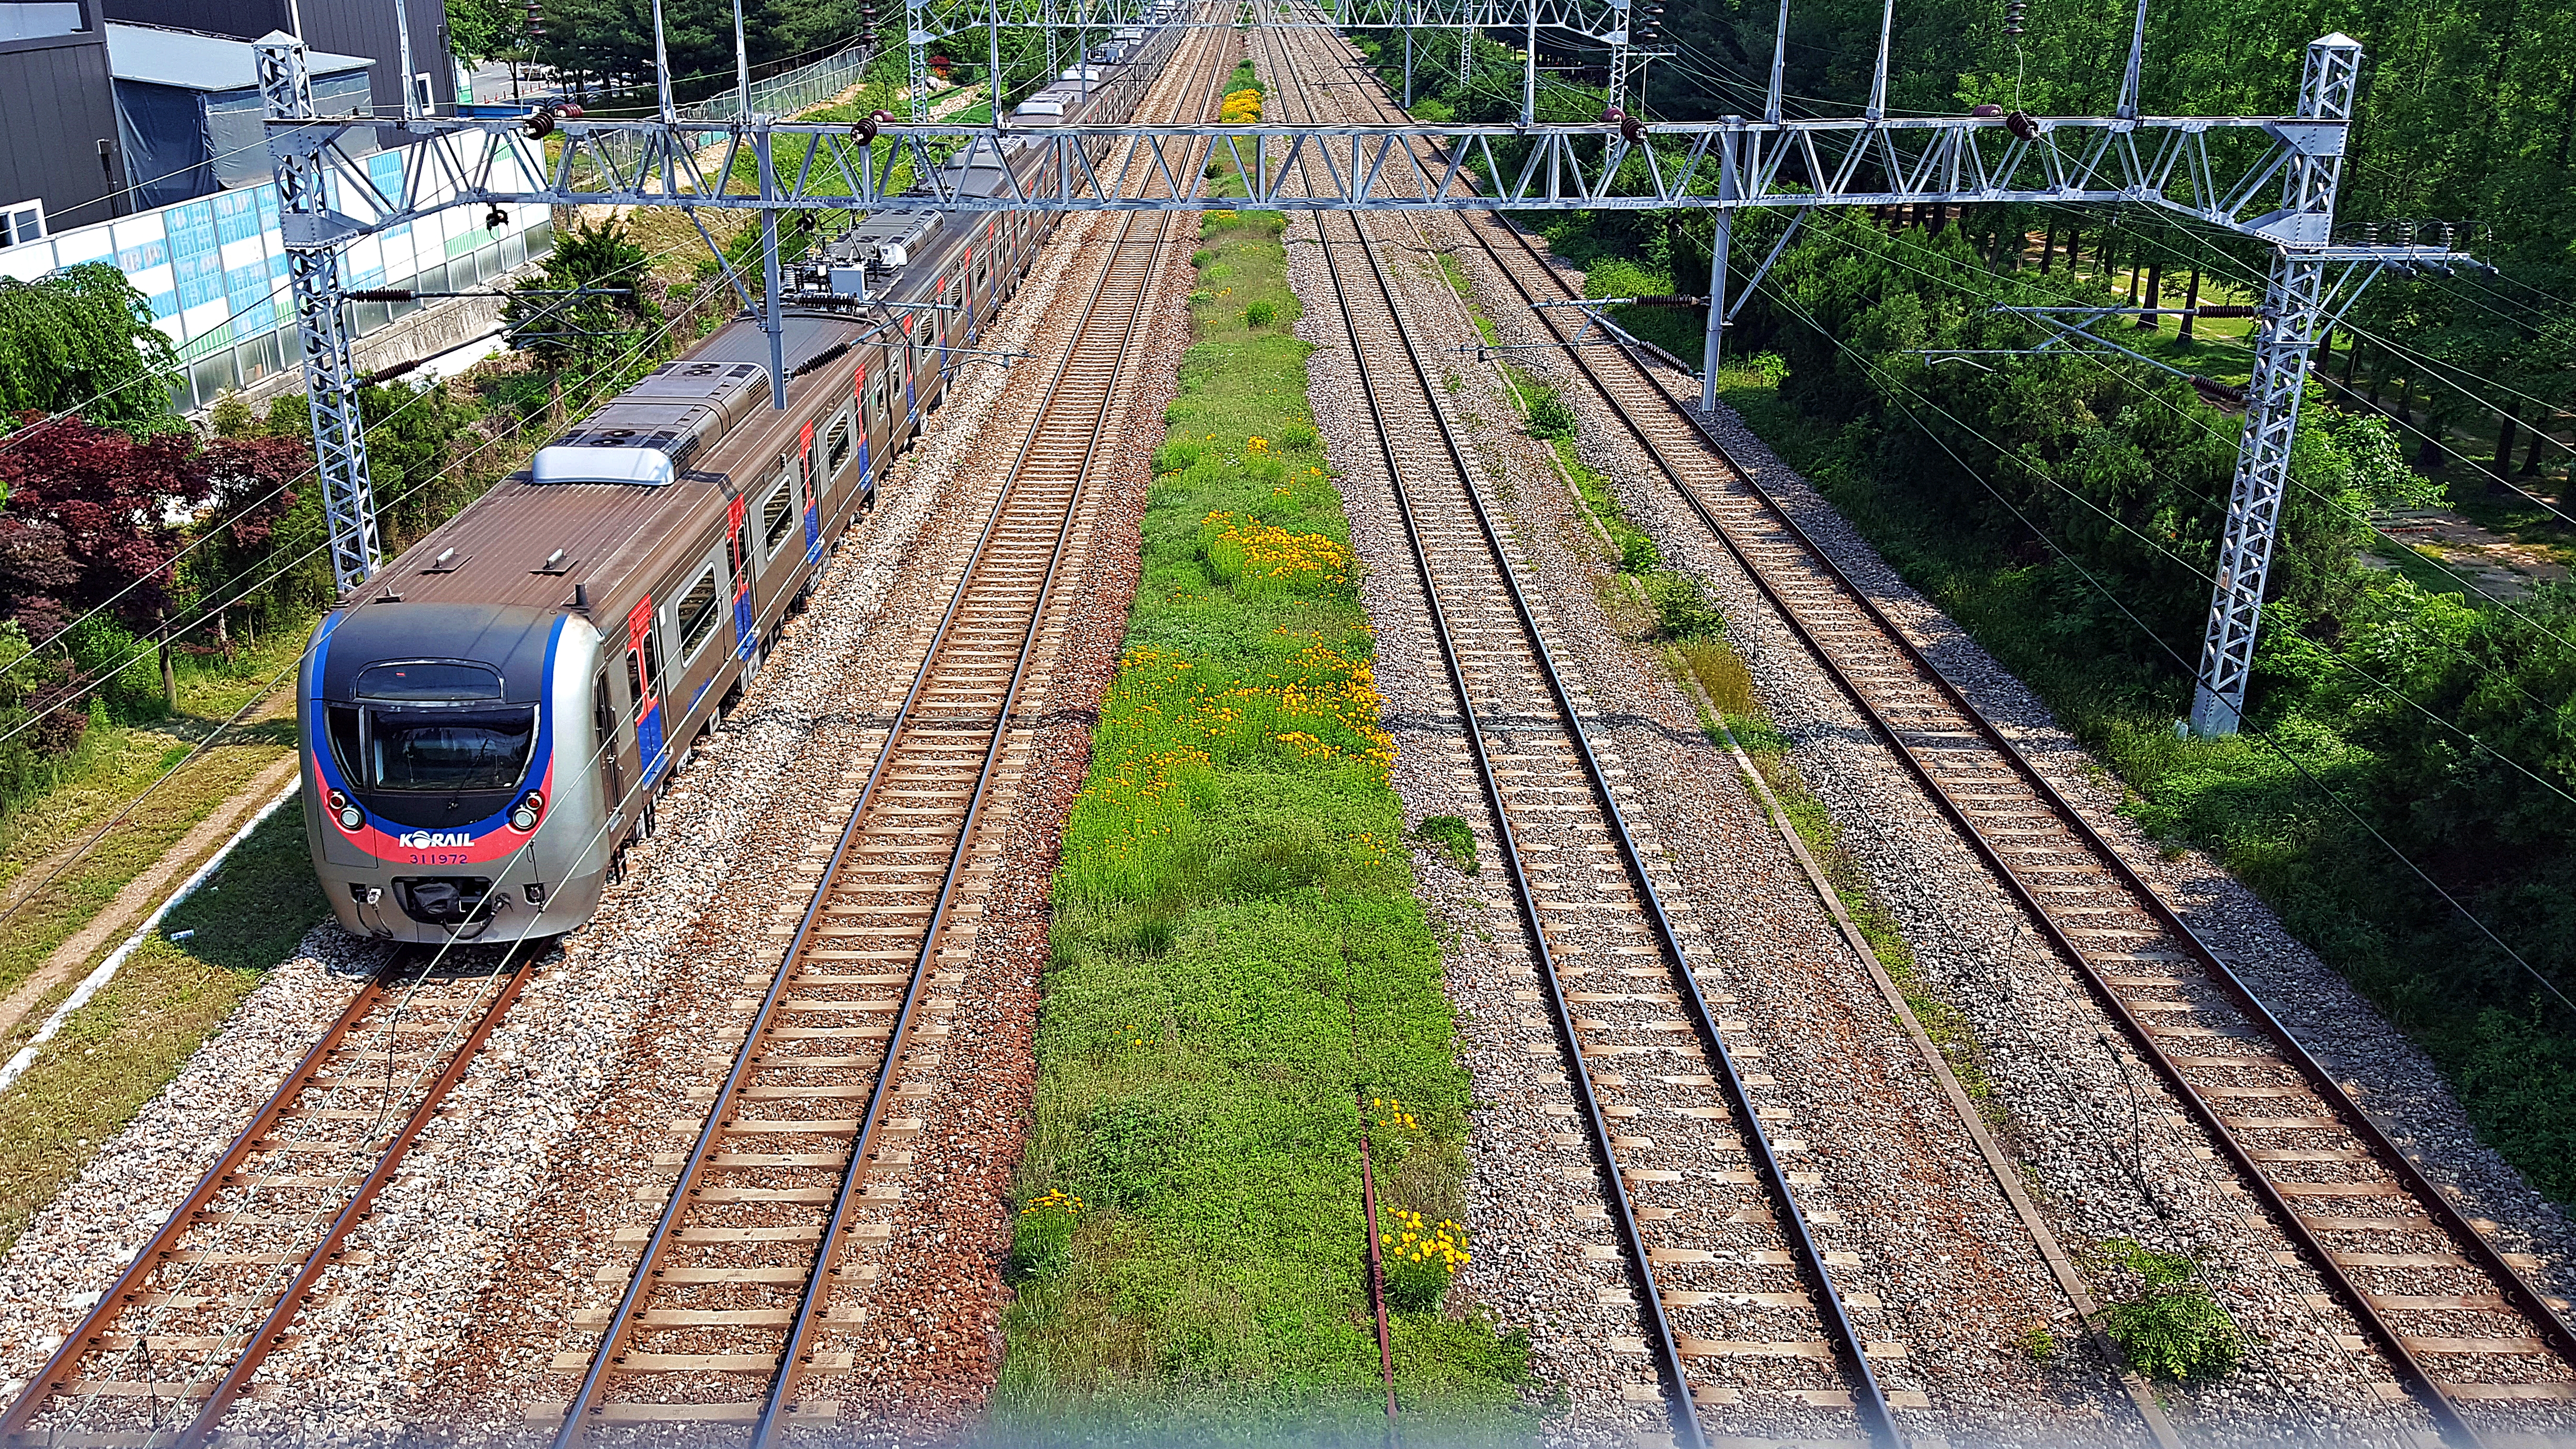
korea, train, transport, track, vehicle, mode of transport, railway, rolling stock, public transport, thoroughfare, metro, train station, tree, plant, railroad car, landscape, rolling, slope, wheel, electric locomotive, nonbuilding structure